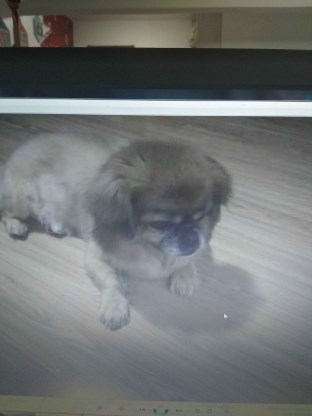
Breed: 3336-n000121-chinese_rural_dog